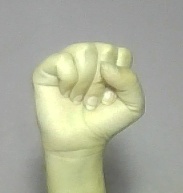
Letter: saad